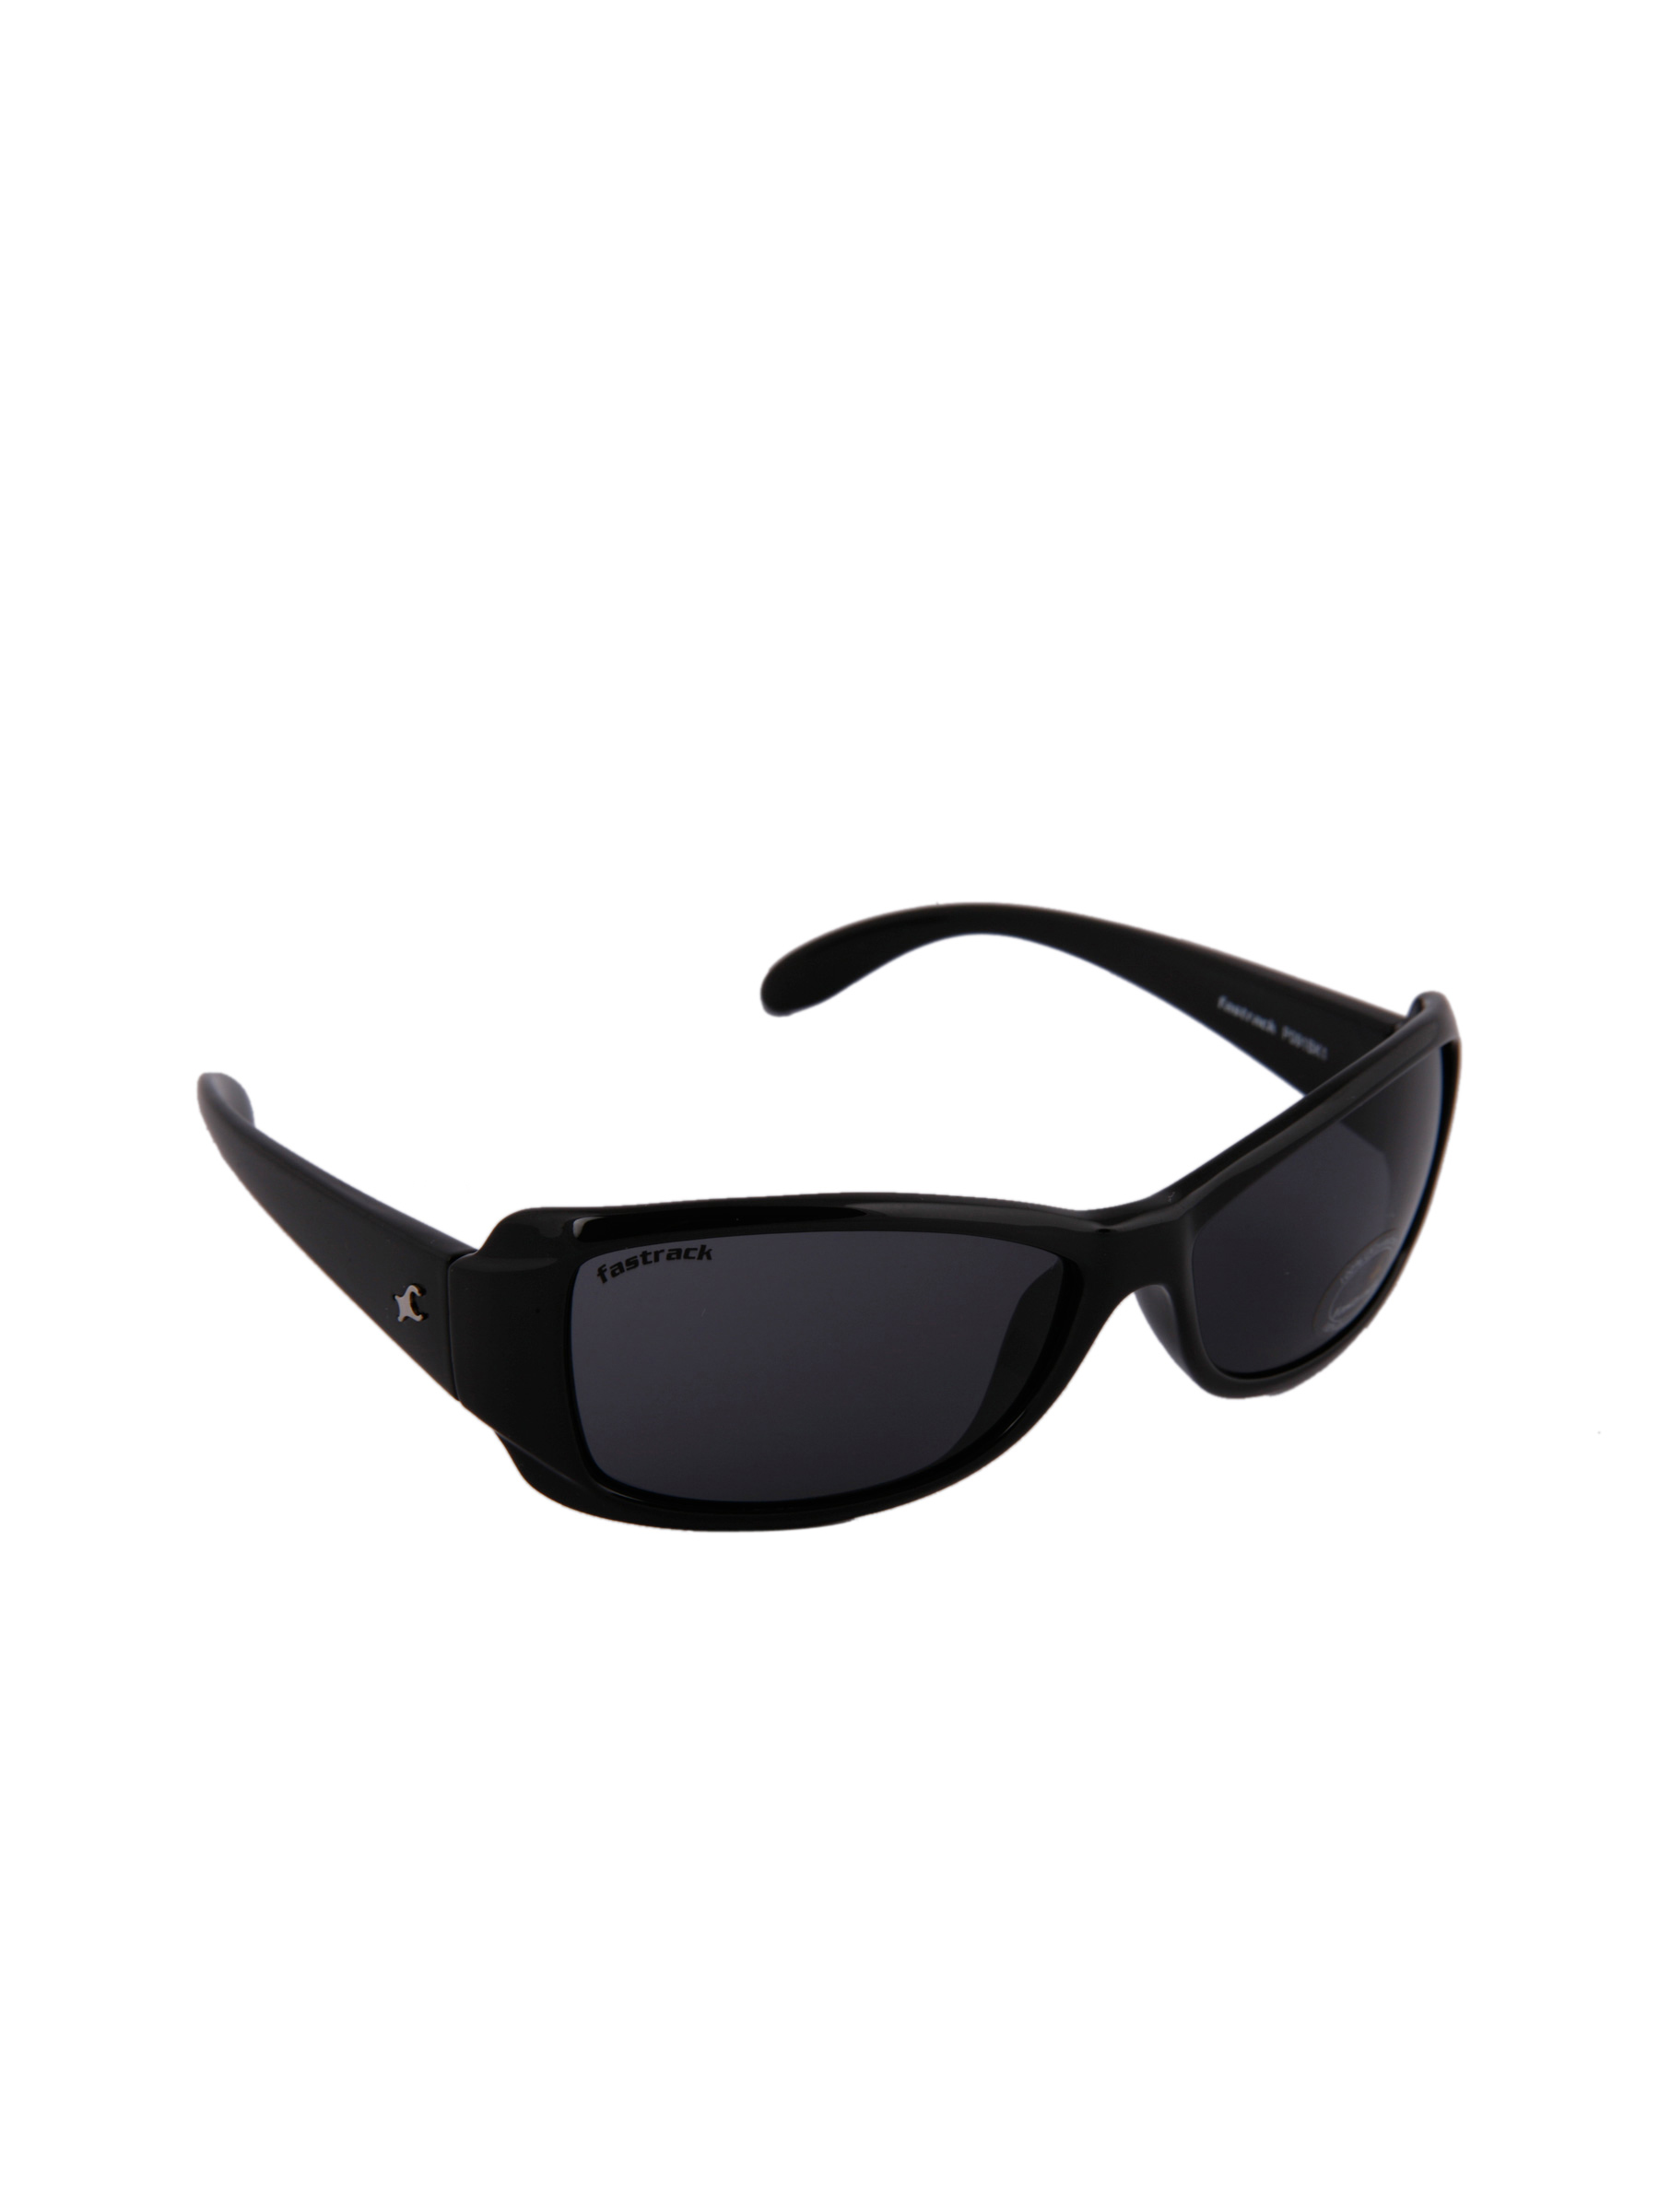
Fastrack Women Black Sunglasses
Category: Accessories / Eyewear / Sunglasses
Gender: Women
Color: Black
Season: Winter 2016
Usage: Casual